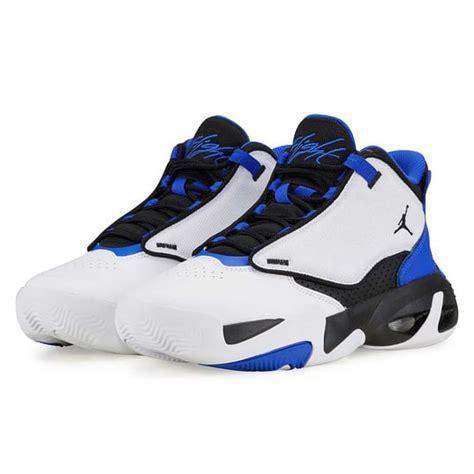
Brand: Jordan
Model: Max Aura 4